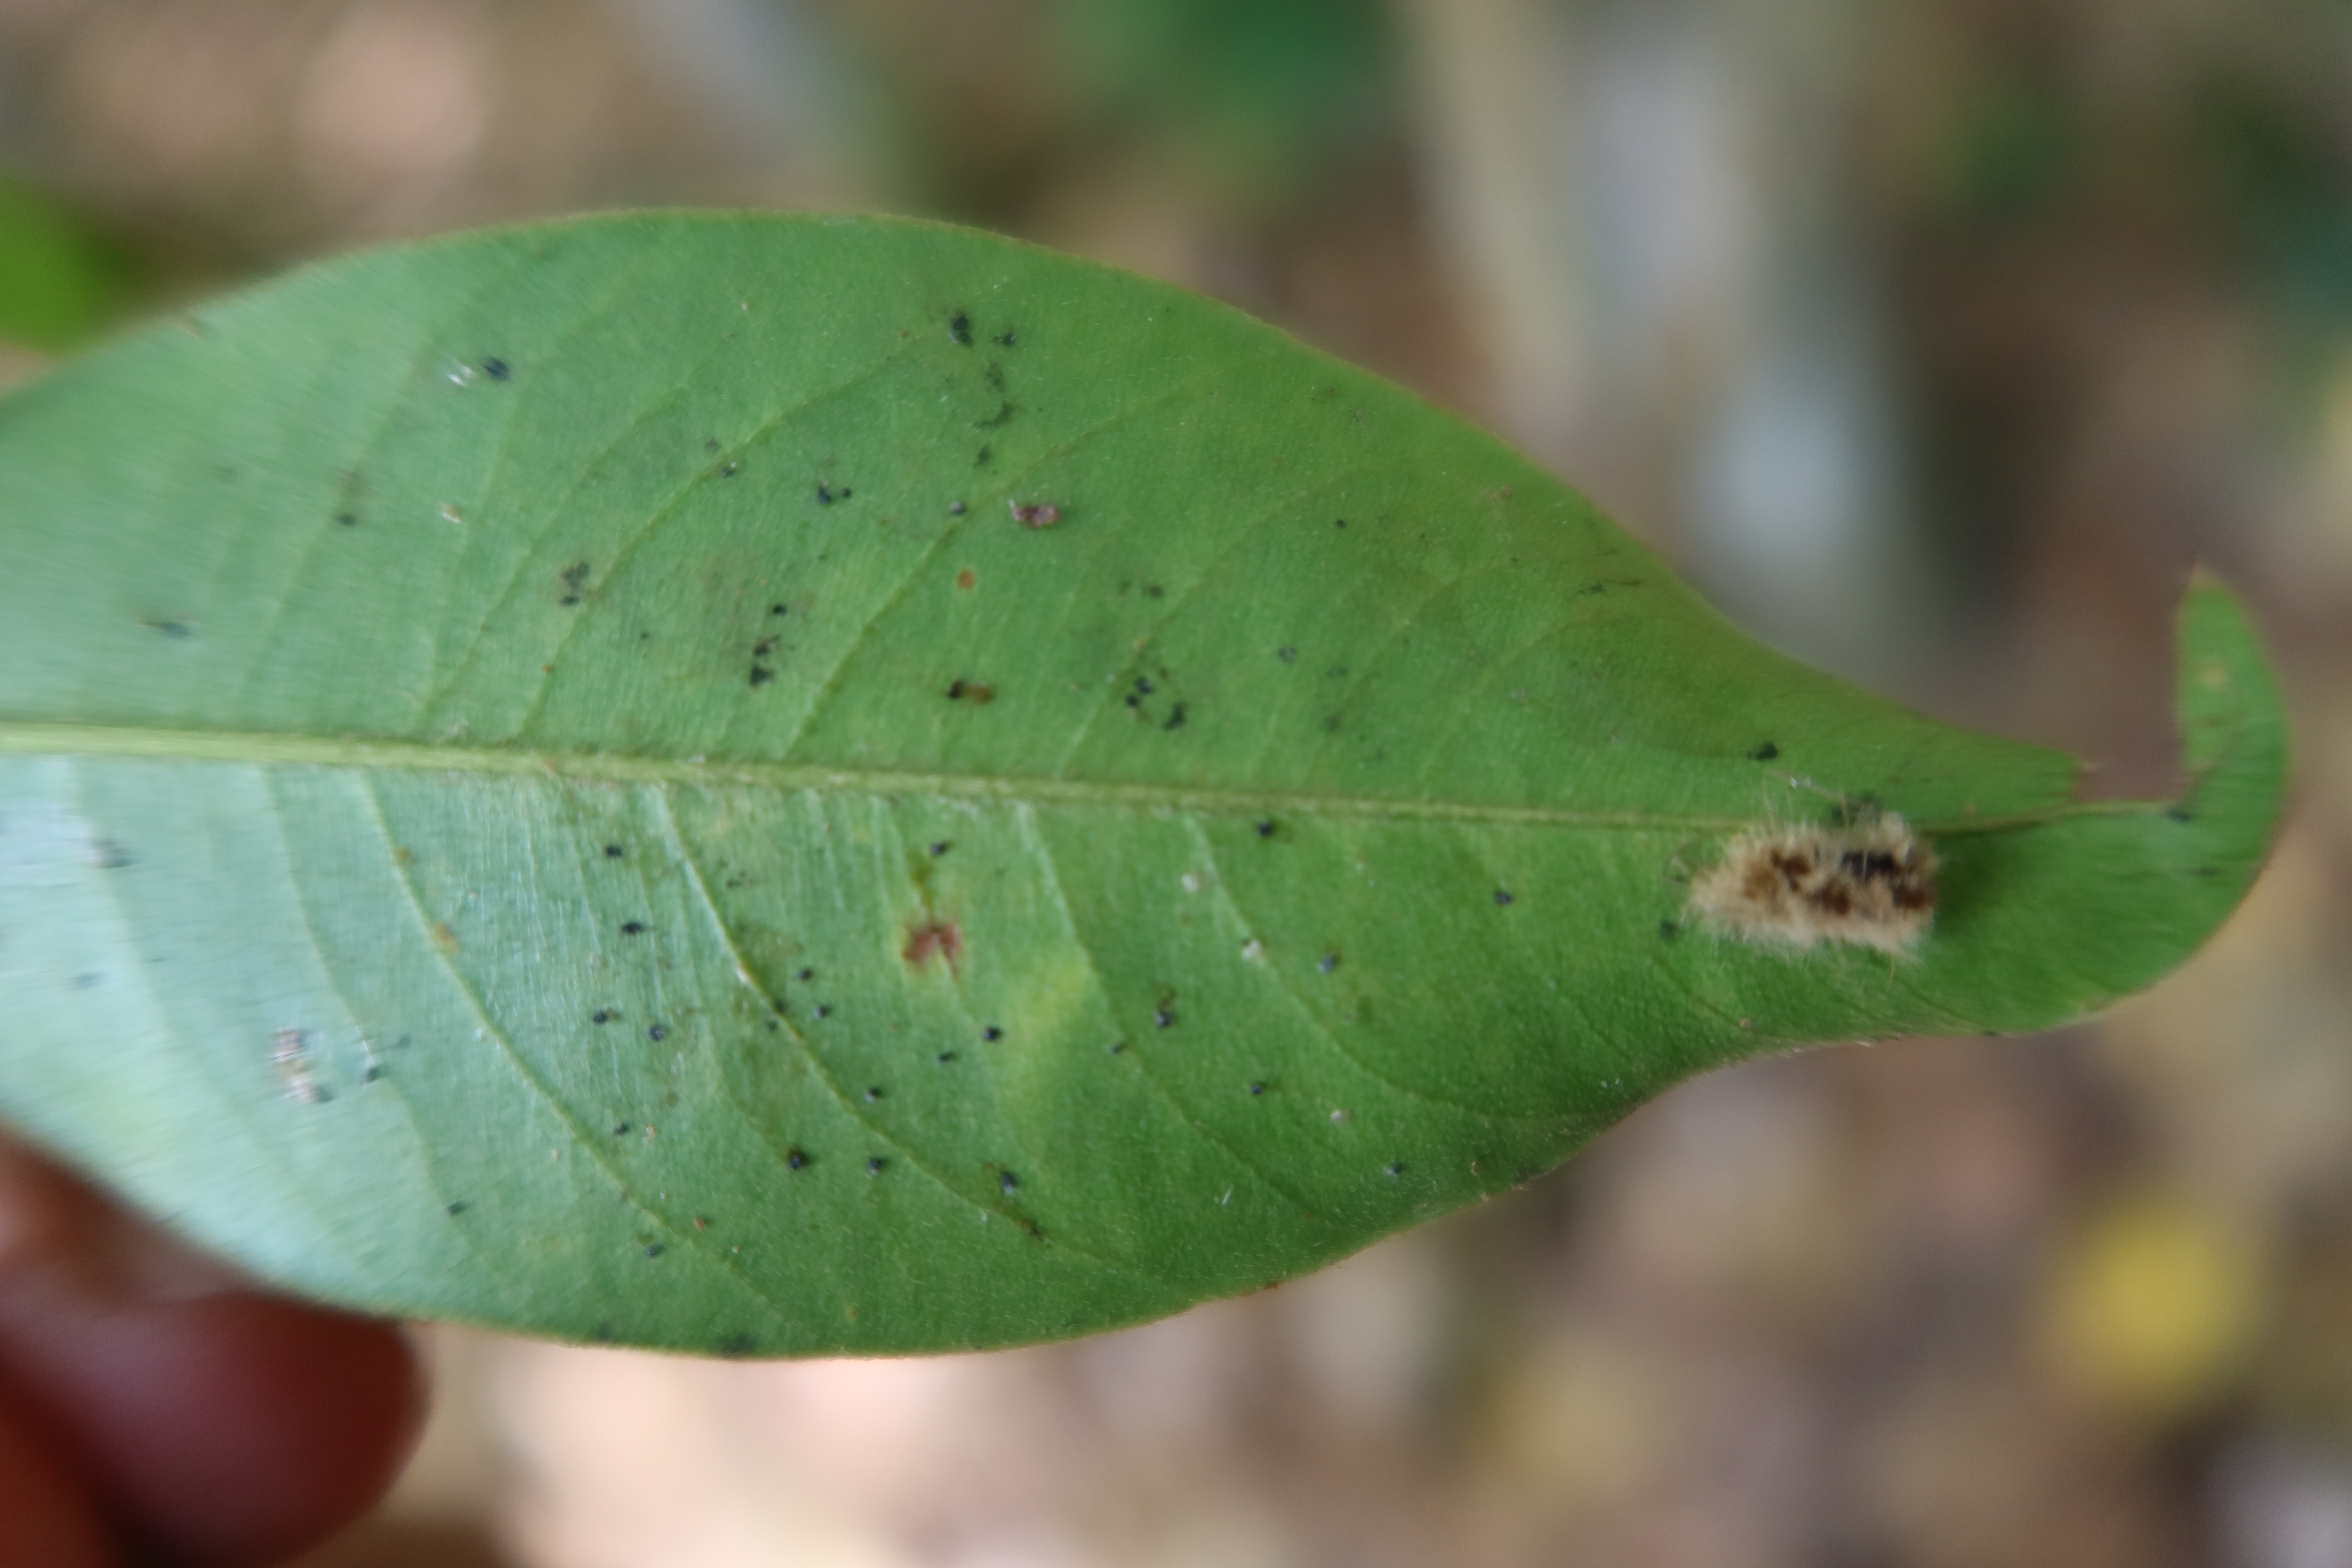
Label: Spiders